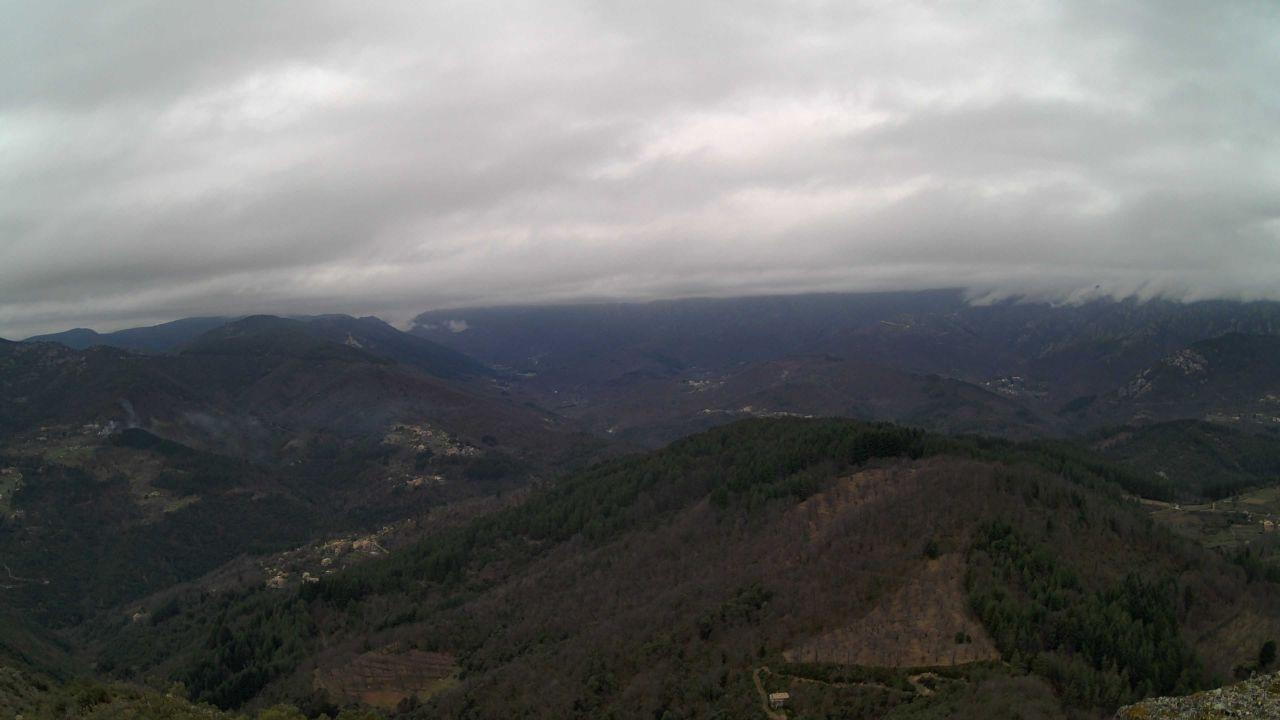
Fire: no
Smoke: no